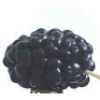
Label: mulberry